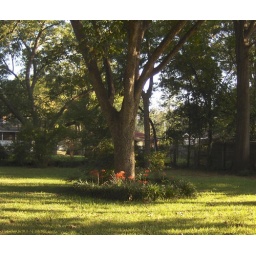
Pecan tree surrounded by monkey grass and spider lilies in the morning sun, Montgomery, AL - Oct 2, 2008